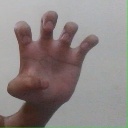
अक्षर: झ